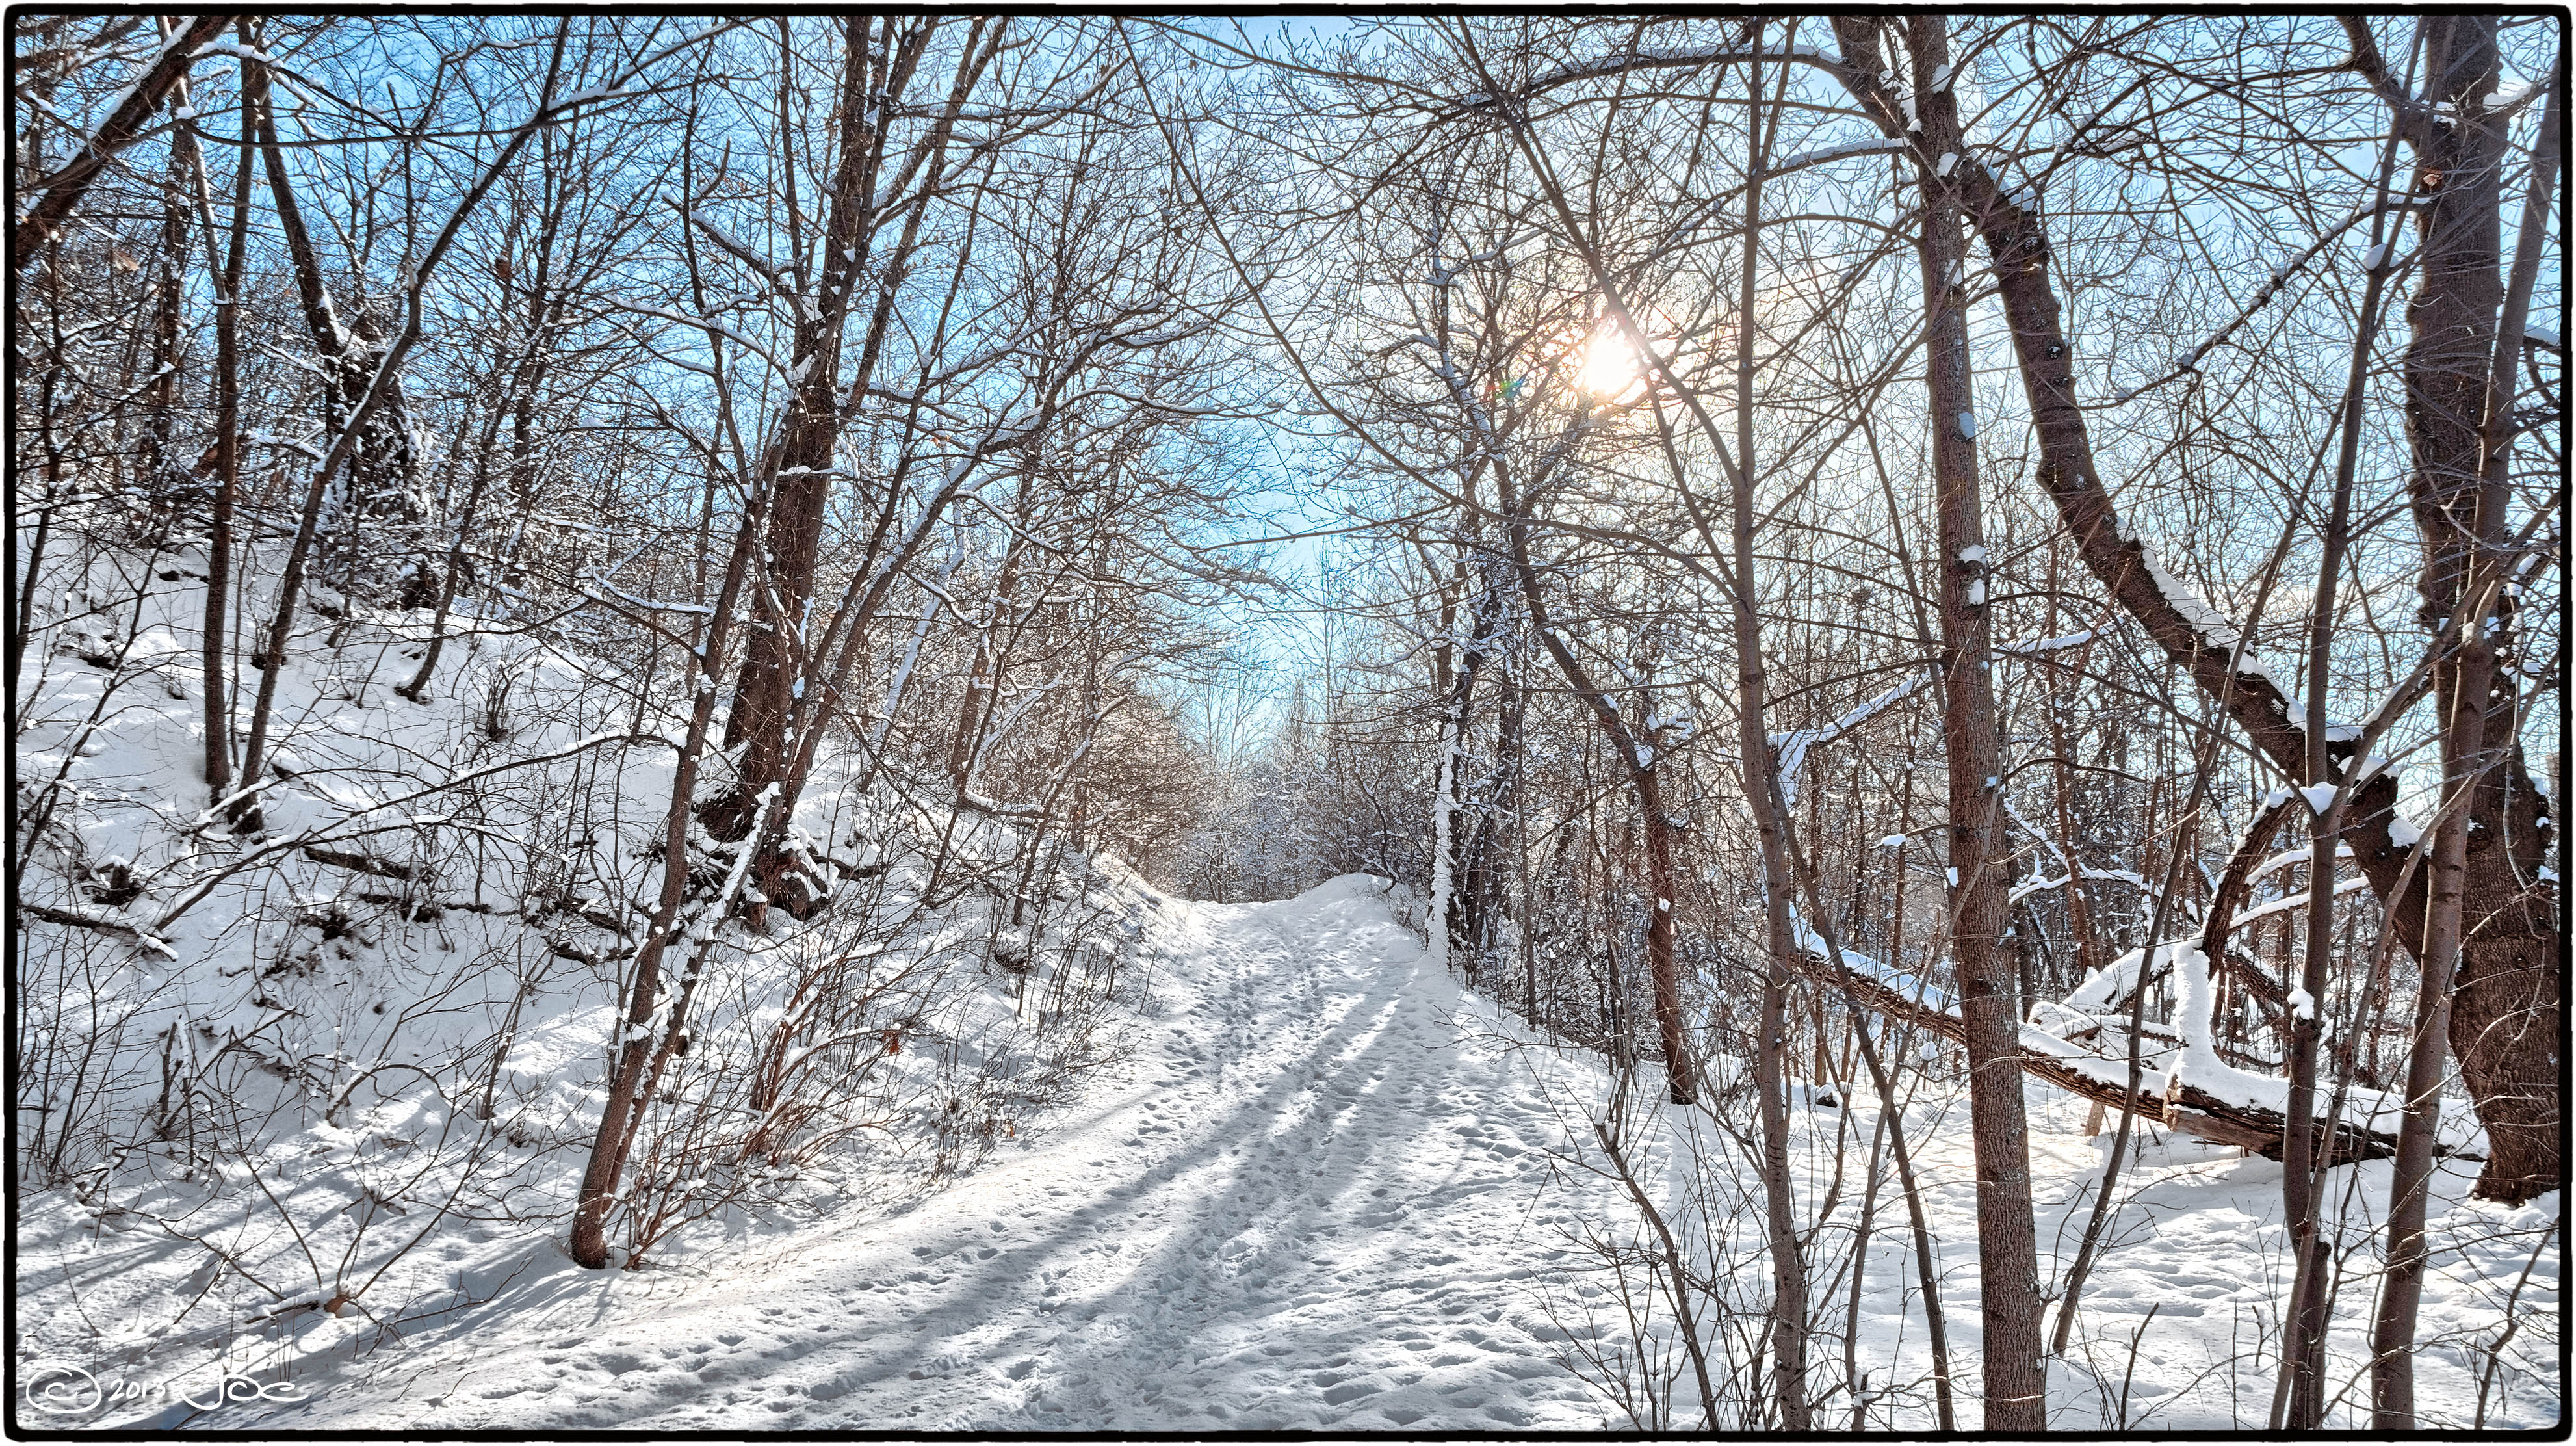
tree, forest, branch, snow, winter, trail, frost, ice, weather, season, hdr, canada, mississauga, ontario, sns, lumix, panasonic, dmc, lx7, panasoniclumixdmclx7, woodland, freezing, woody plant, winter storm